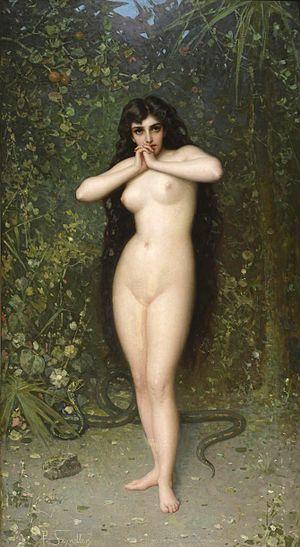
Ève est un personnage du Livre de la Genèse. Dans ce texte, qui fonde les croyances juives et chrétiennes, elle est la première femme, mère de l'humanité. Elle est également mentionnée indirectement dans le Coran comme « l'épouse » d'Adam. Elle est nommée Hawwa dans la littérature islamique et est considérée comme la mère de l'humanité.